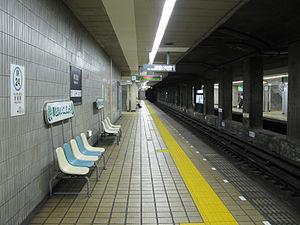
Myōon-dōri est une station du métro de Nagoya sur la ligne Meijō dans l'arrondissement de Mizuho à Nagoya.